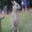
Label: kangaroo